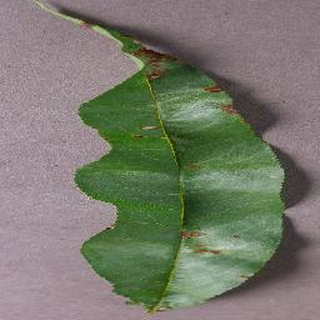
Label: peach_bacterial_spot